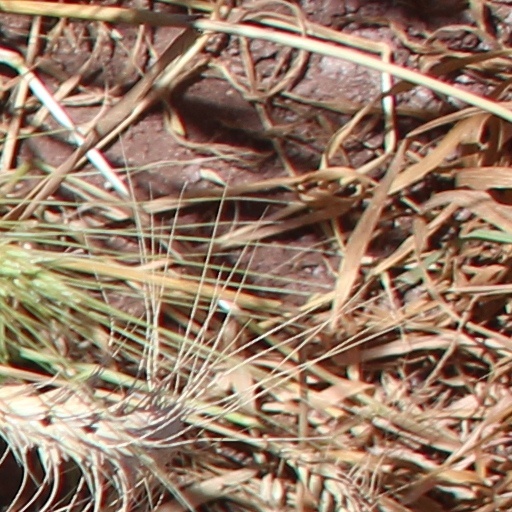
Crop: wheat